Parliament House (Malta)

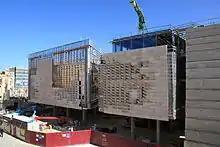
Parliament House under construction, in 2013, with both the steel frame and limestone facade visible

The demolition of the arcades of Freedom Square began in October 2010. Excavation works for the foundations of the Parliament House began soon after demolition was complete. In early 2011, the original plan was modified with the relocation of a staircase, the extension of one of the blocks, and changes in the design of the louvers on the facade. Construction started later that year, and the steel frame of the structure was complete by early 2012. At this point, it began to be covered in limestone which had been quarried in Gozo, and cut into specific shapes in Italy, before being sent back to Malta. Between 120 and 150 workers were on the construction site every day, and it cost more than €90 million to build.